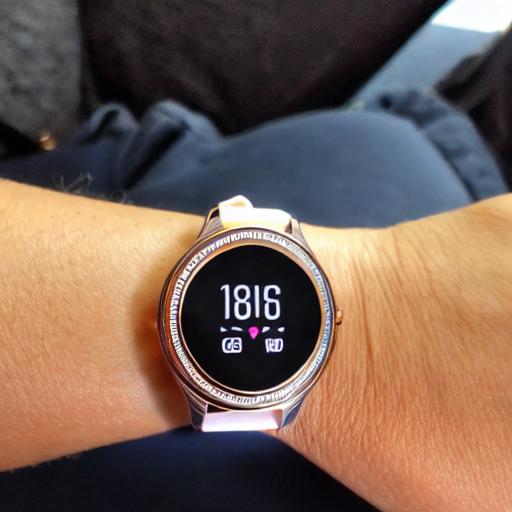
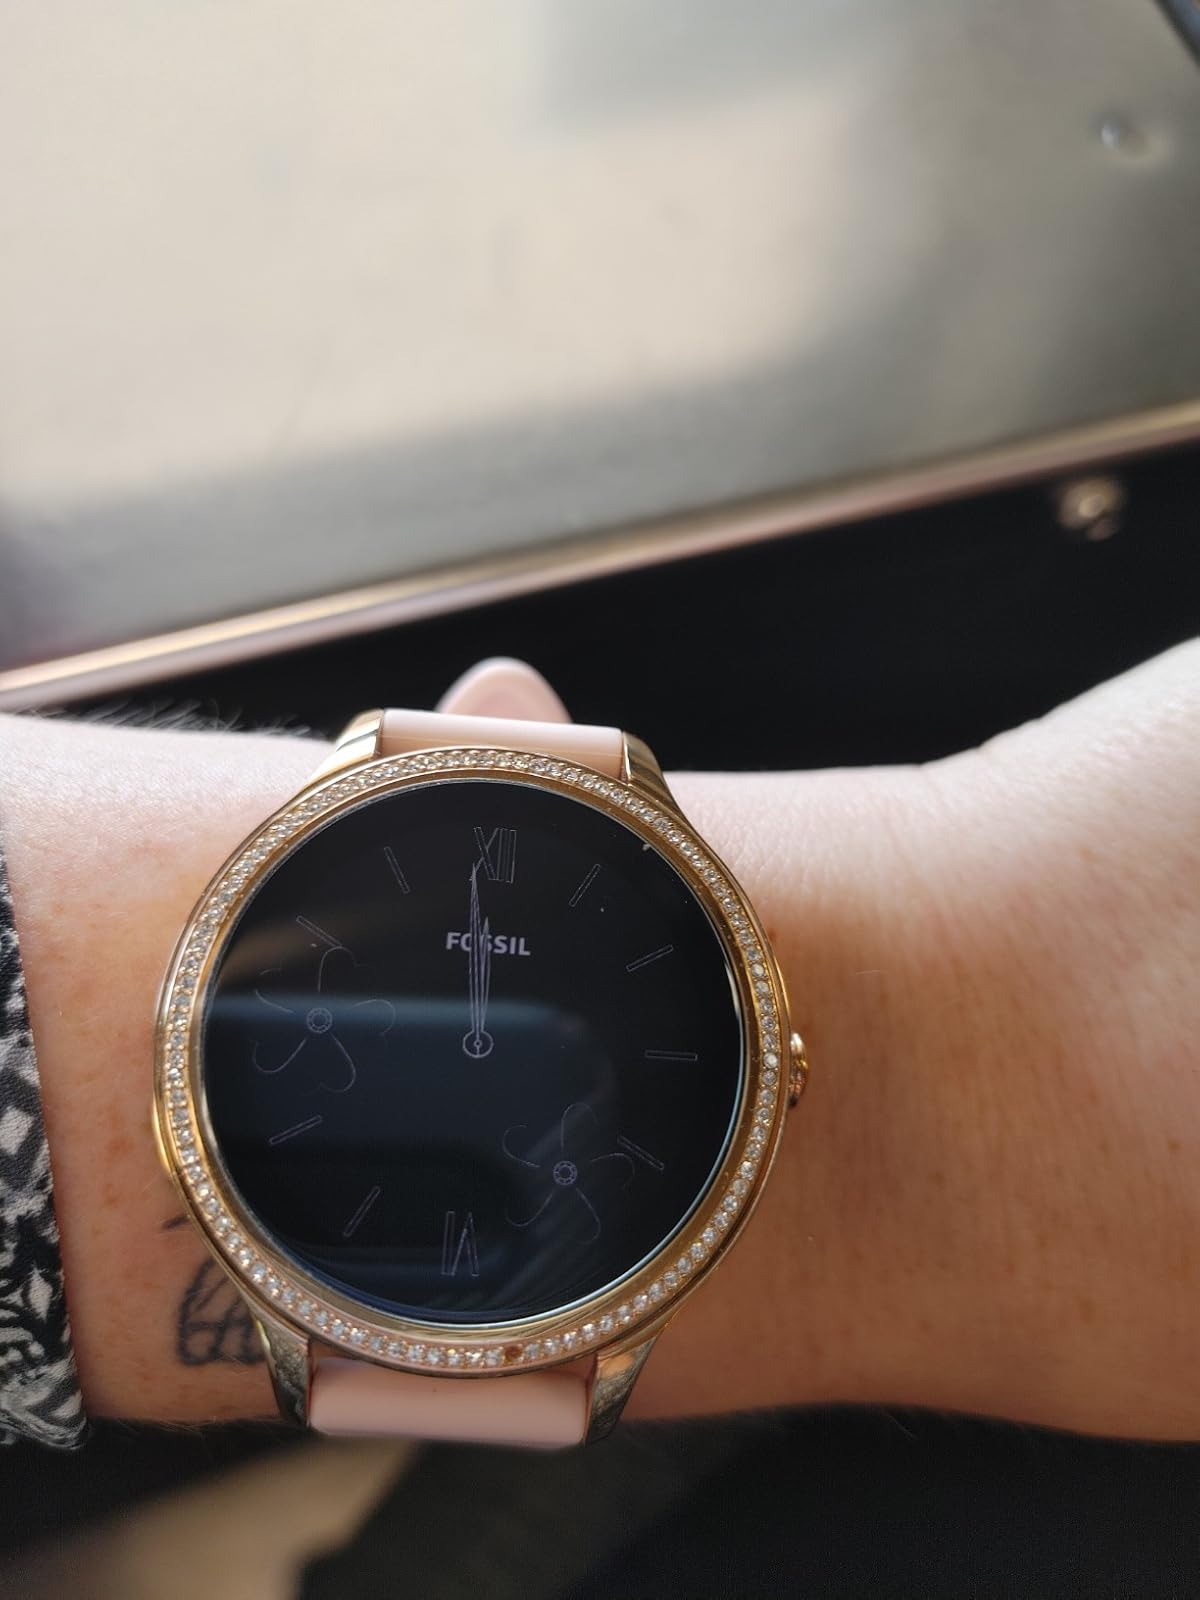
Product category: smartwatch
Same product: no